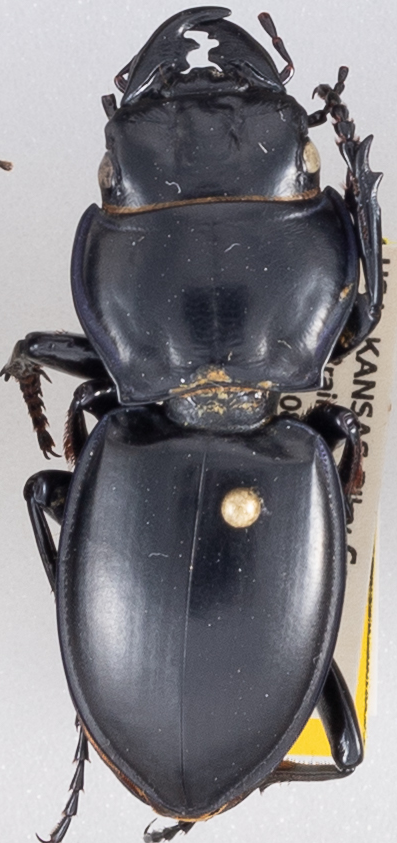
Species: Pasimachus californicus
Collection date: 2020-06-29
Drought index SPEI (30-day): -0.638
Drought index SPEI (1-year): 0.748
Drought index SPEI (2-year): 2.01